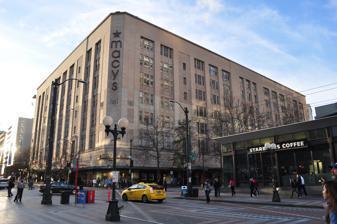
Building: Bon Marche Department Store
Country: United States of America
Year built: 1929
Historic building in Seattle, Washington, U.S. United States historic place Bon Marche Department Store U.S. National Register of Historic Places Seattle Landmark Coordinates 47°36′42″N 122°20′19″W / 47.61167°N 122.33861°W / 47.61167; -122.33861 Built 1929 Architect John Graham Sr. Architectural style Art Deco NRHP reference No. 16000830 Significant dates Added to NRHP December 16, 2016 Designated SEATL December 13, 1998 The Bon Marche Department Store (also known as the Bon Marche Building and the Macy's Building ) is a building in Seattle listed on the National Register of Historic Places . History Exterior signage The building was designed by John Graham, Sr. Construction began in February 1928 and the store opened in August 1929. The building served as The Bon Marché 's flagship store and was later operated by Macy's . Macy's sold the upper 6 levels of the flagship store in 2015 to Starwood Capital . That portion of the building was remodeled into a 475,000-square-foot (44,100 m 2 ) office complex for Amazon . Macy's remained on the lower two floors and in the basement. On February 23, 2020, the Macy's closed the store and the building was sold to Starwood. In November 2022, Uniqlo opened a store on the ground floor. See also National Register of Historic Places listings in Seattle References